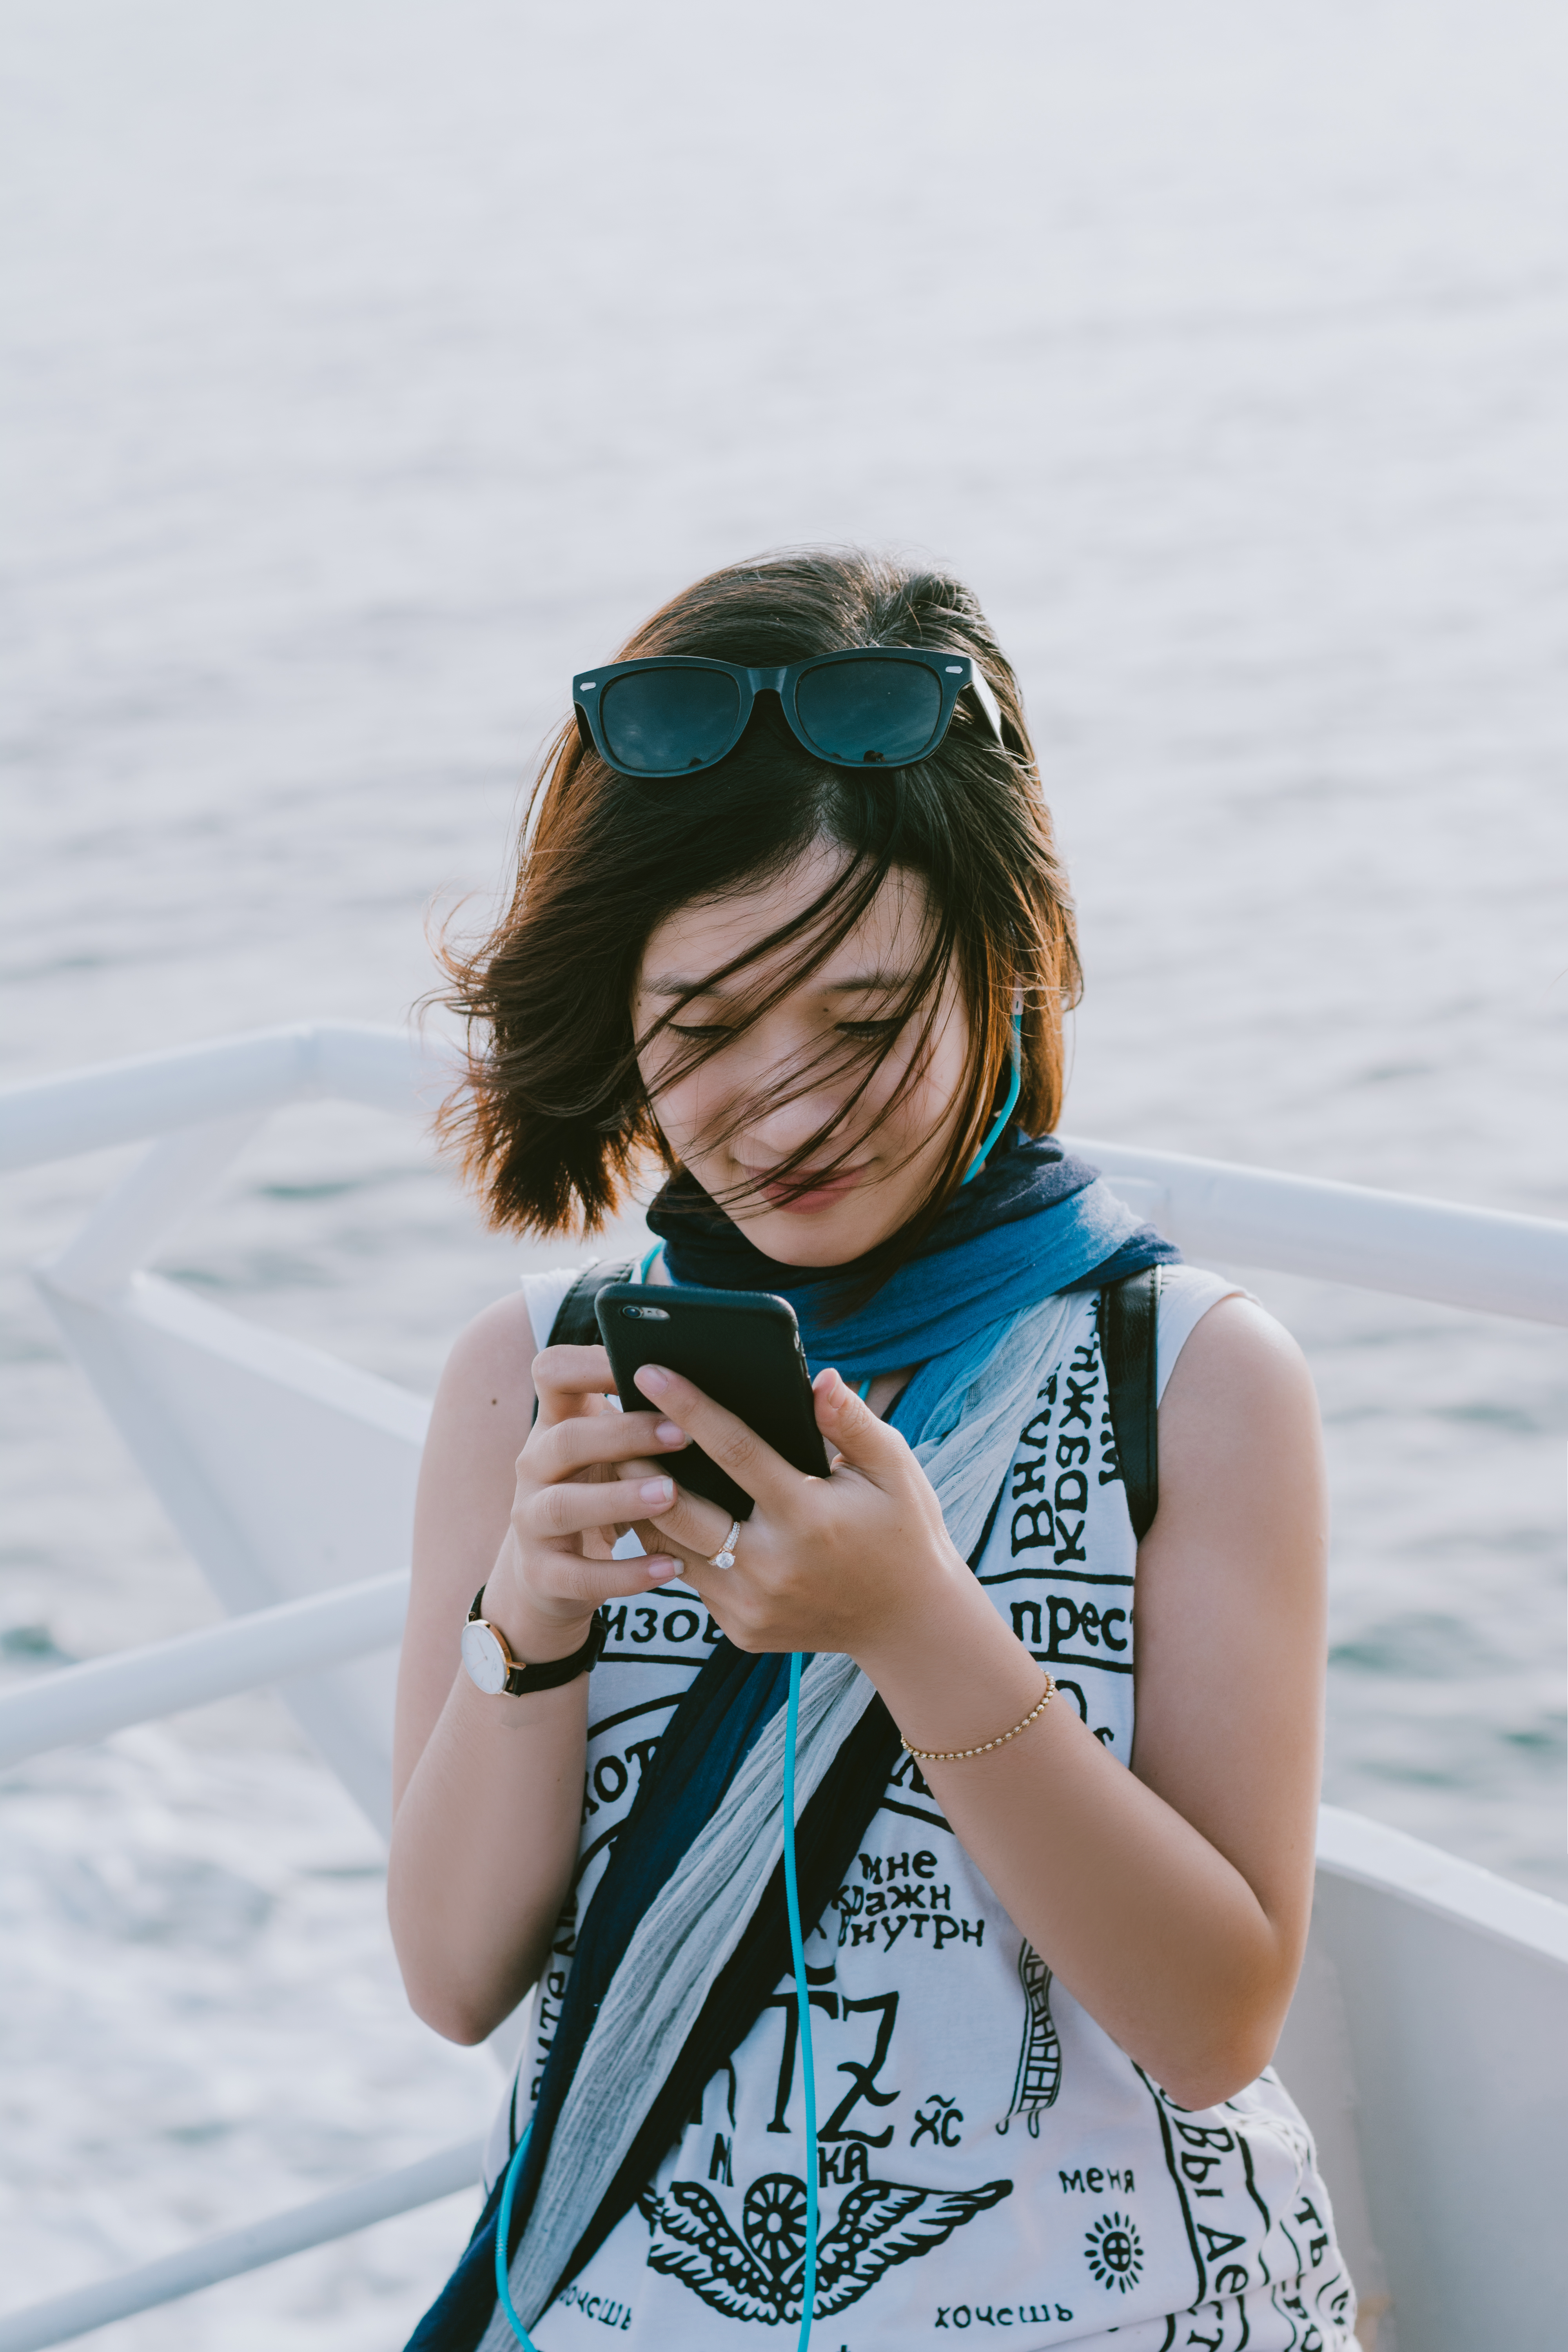
girl, water, vacation, fun, fashion accessory, sunglasses, headgear, recreation, smile, vision care